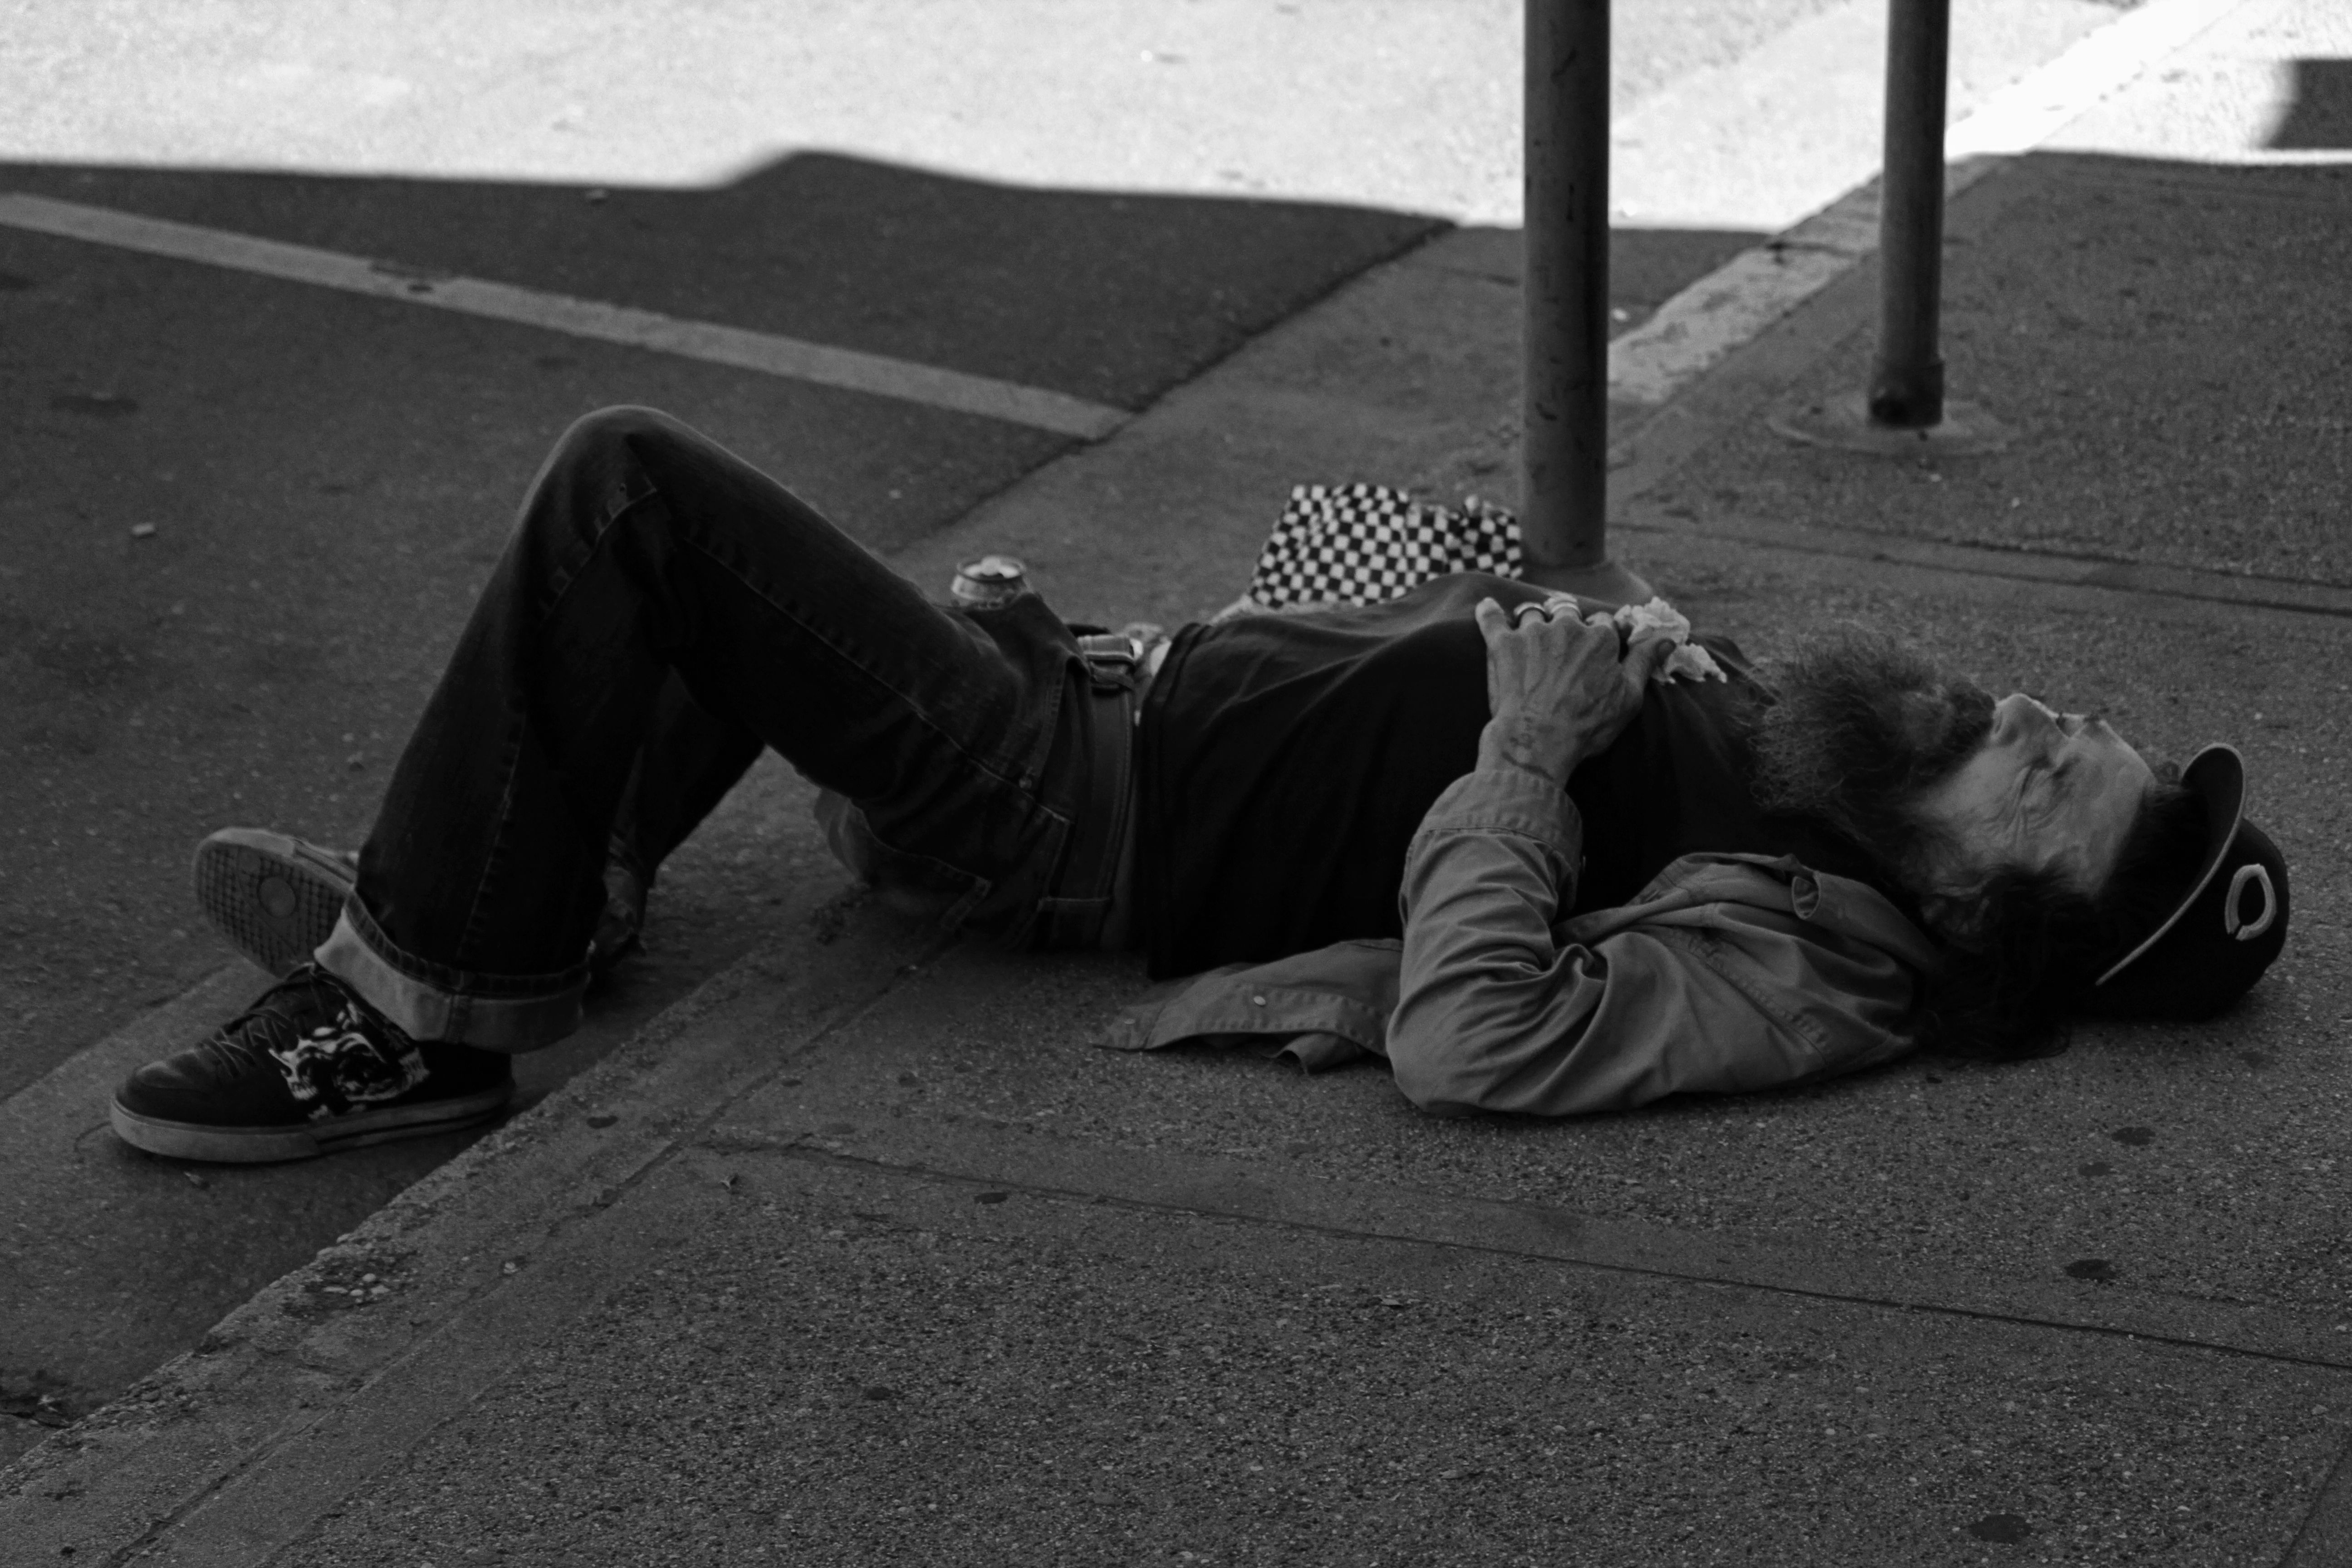
man, person, shoe, black and white, white, street, photography, sidewalk, shade, downtown, summer, color, sitting, shadow, hat, black, monochrome, beard, streetphotography, bw, blackandwhite, canada, footwear, photograph, image, mal, britishcolumbia, bc, okanagan, kelowna, passedout, shape, emotion, monochrome photography, human positions